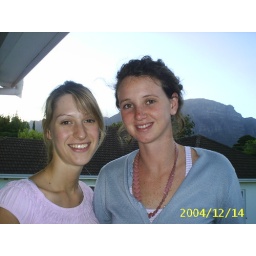
Andrea's house with the back of table mountain in the background